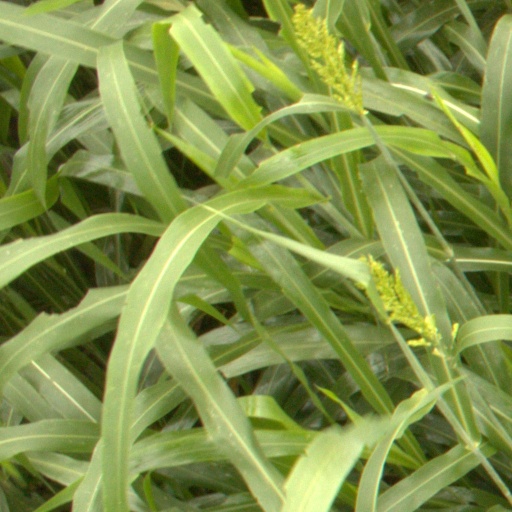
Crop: sorghum